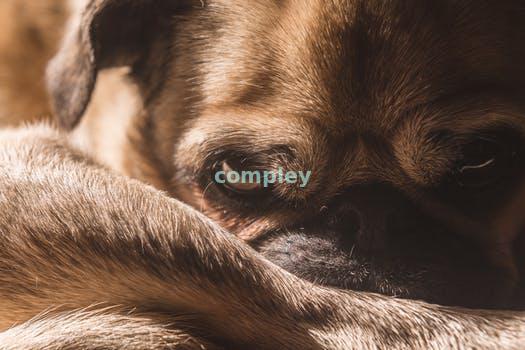
Label: Watermark